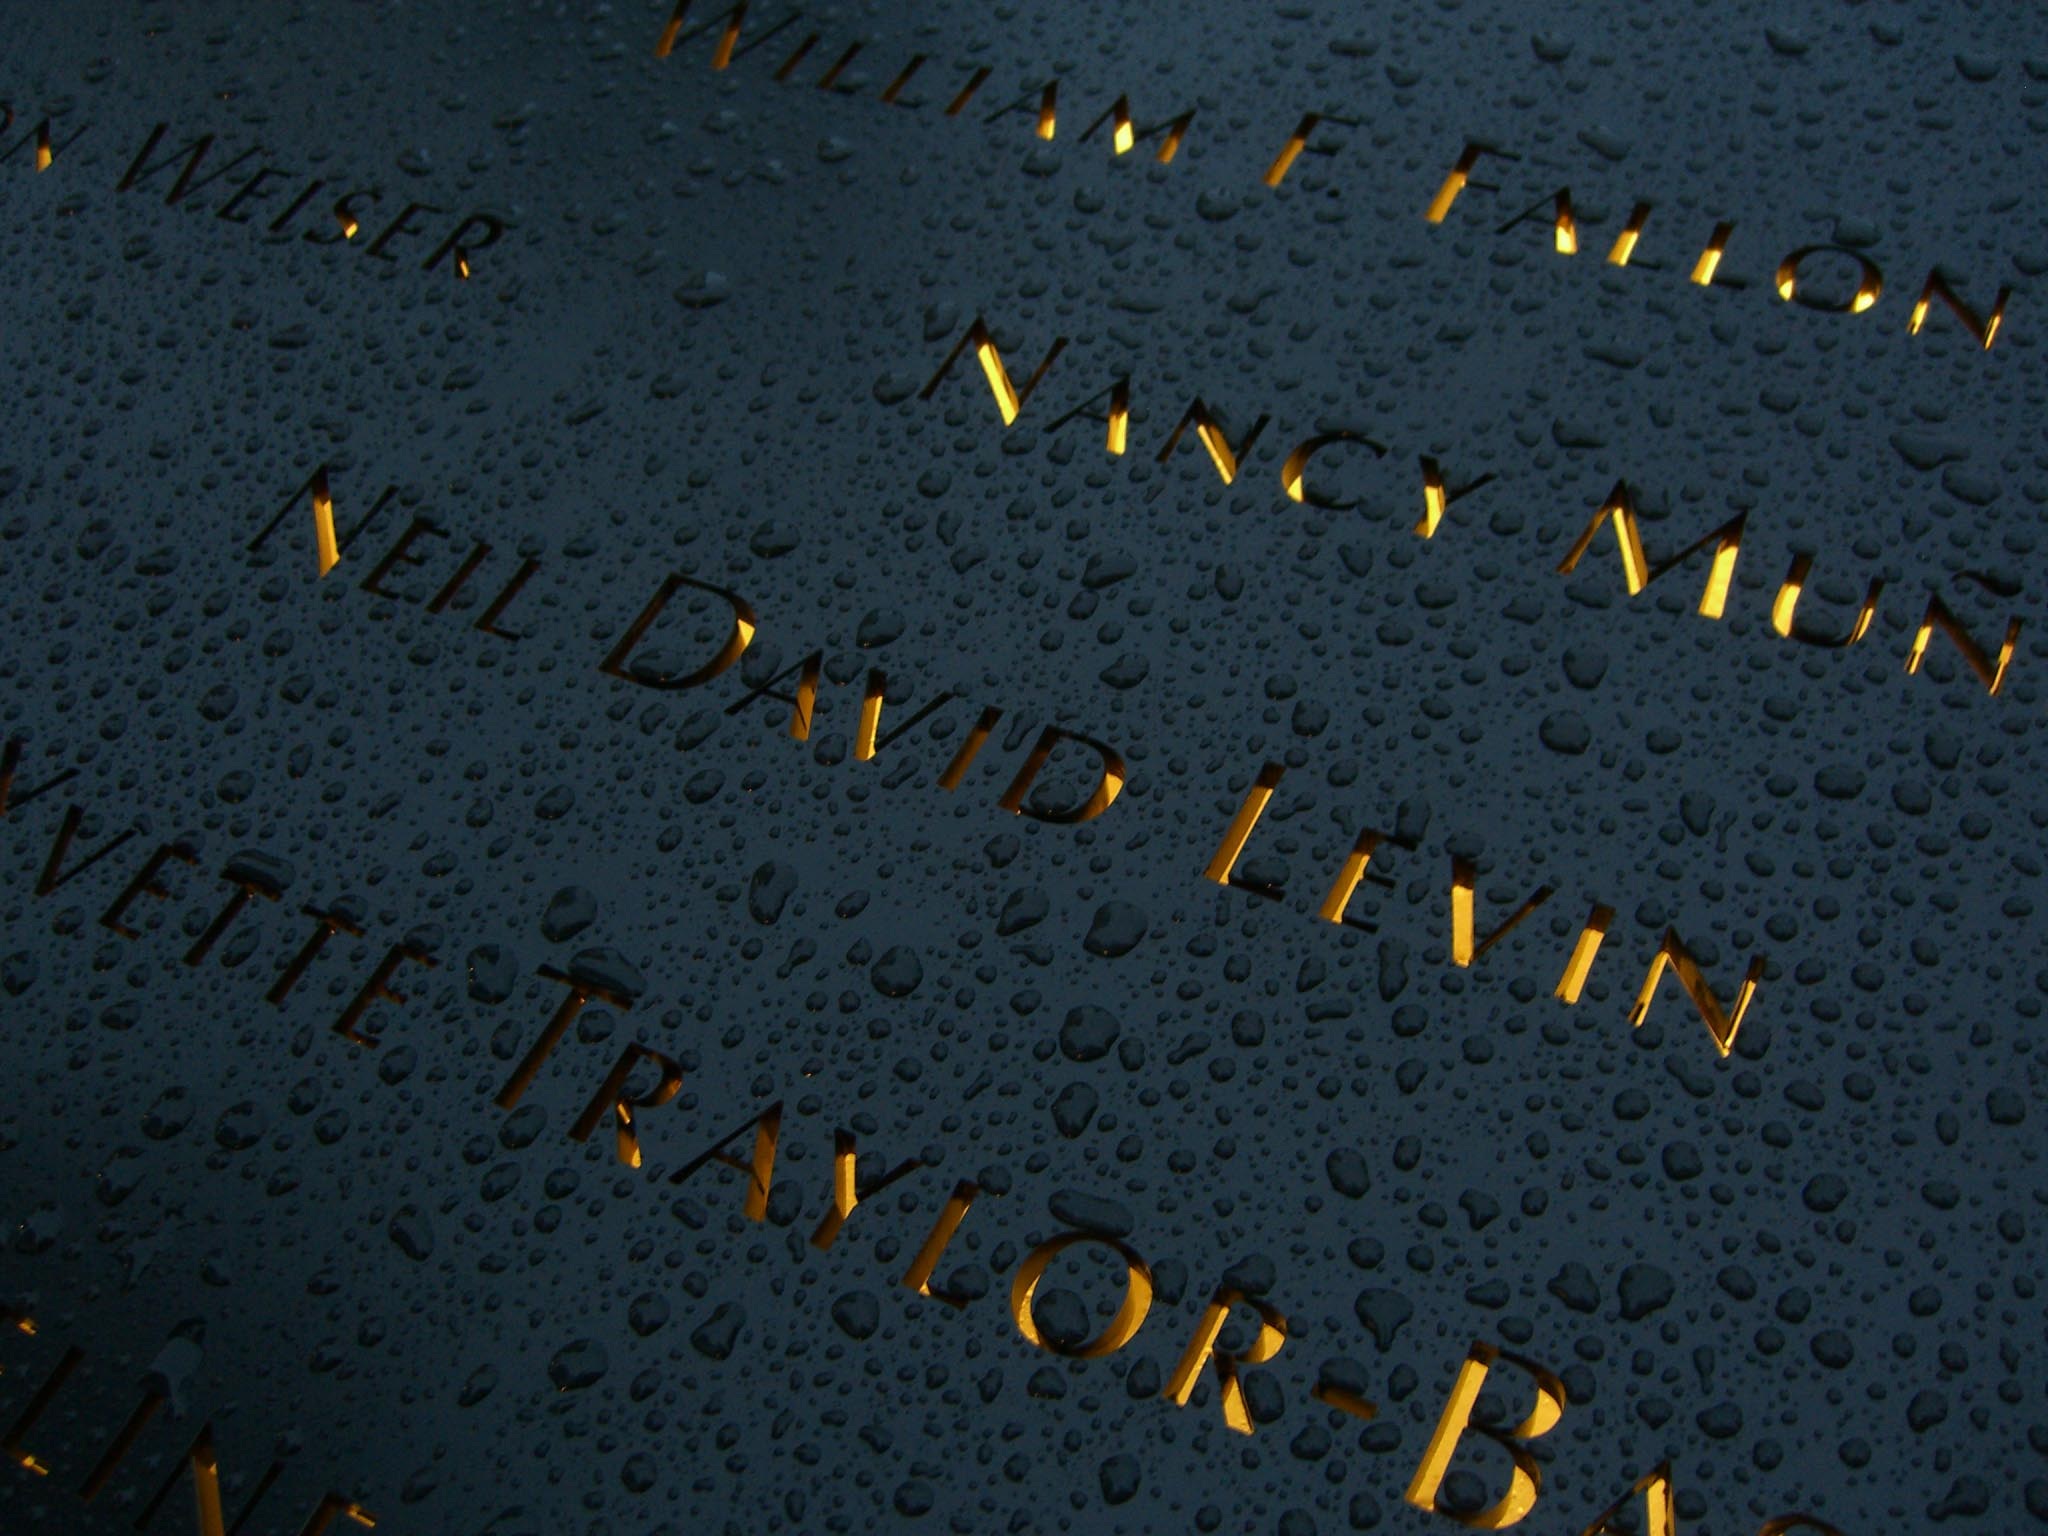
light, architecture, night, sunlight, texture, number, building, city, urban, asphalt, monument, line, symbol, shadow, usa, soil, yellow, font, memorial, september, abraham, screenshot, 9 11, zelmanowitz, computer wallpaper